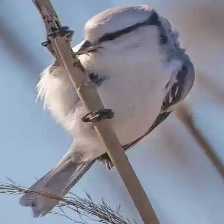
Species: AZURE TIT
Scientific name: CYANISTES CYANUS